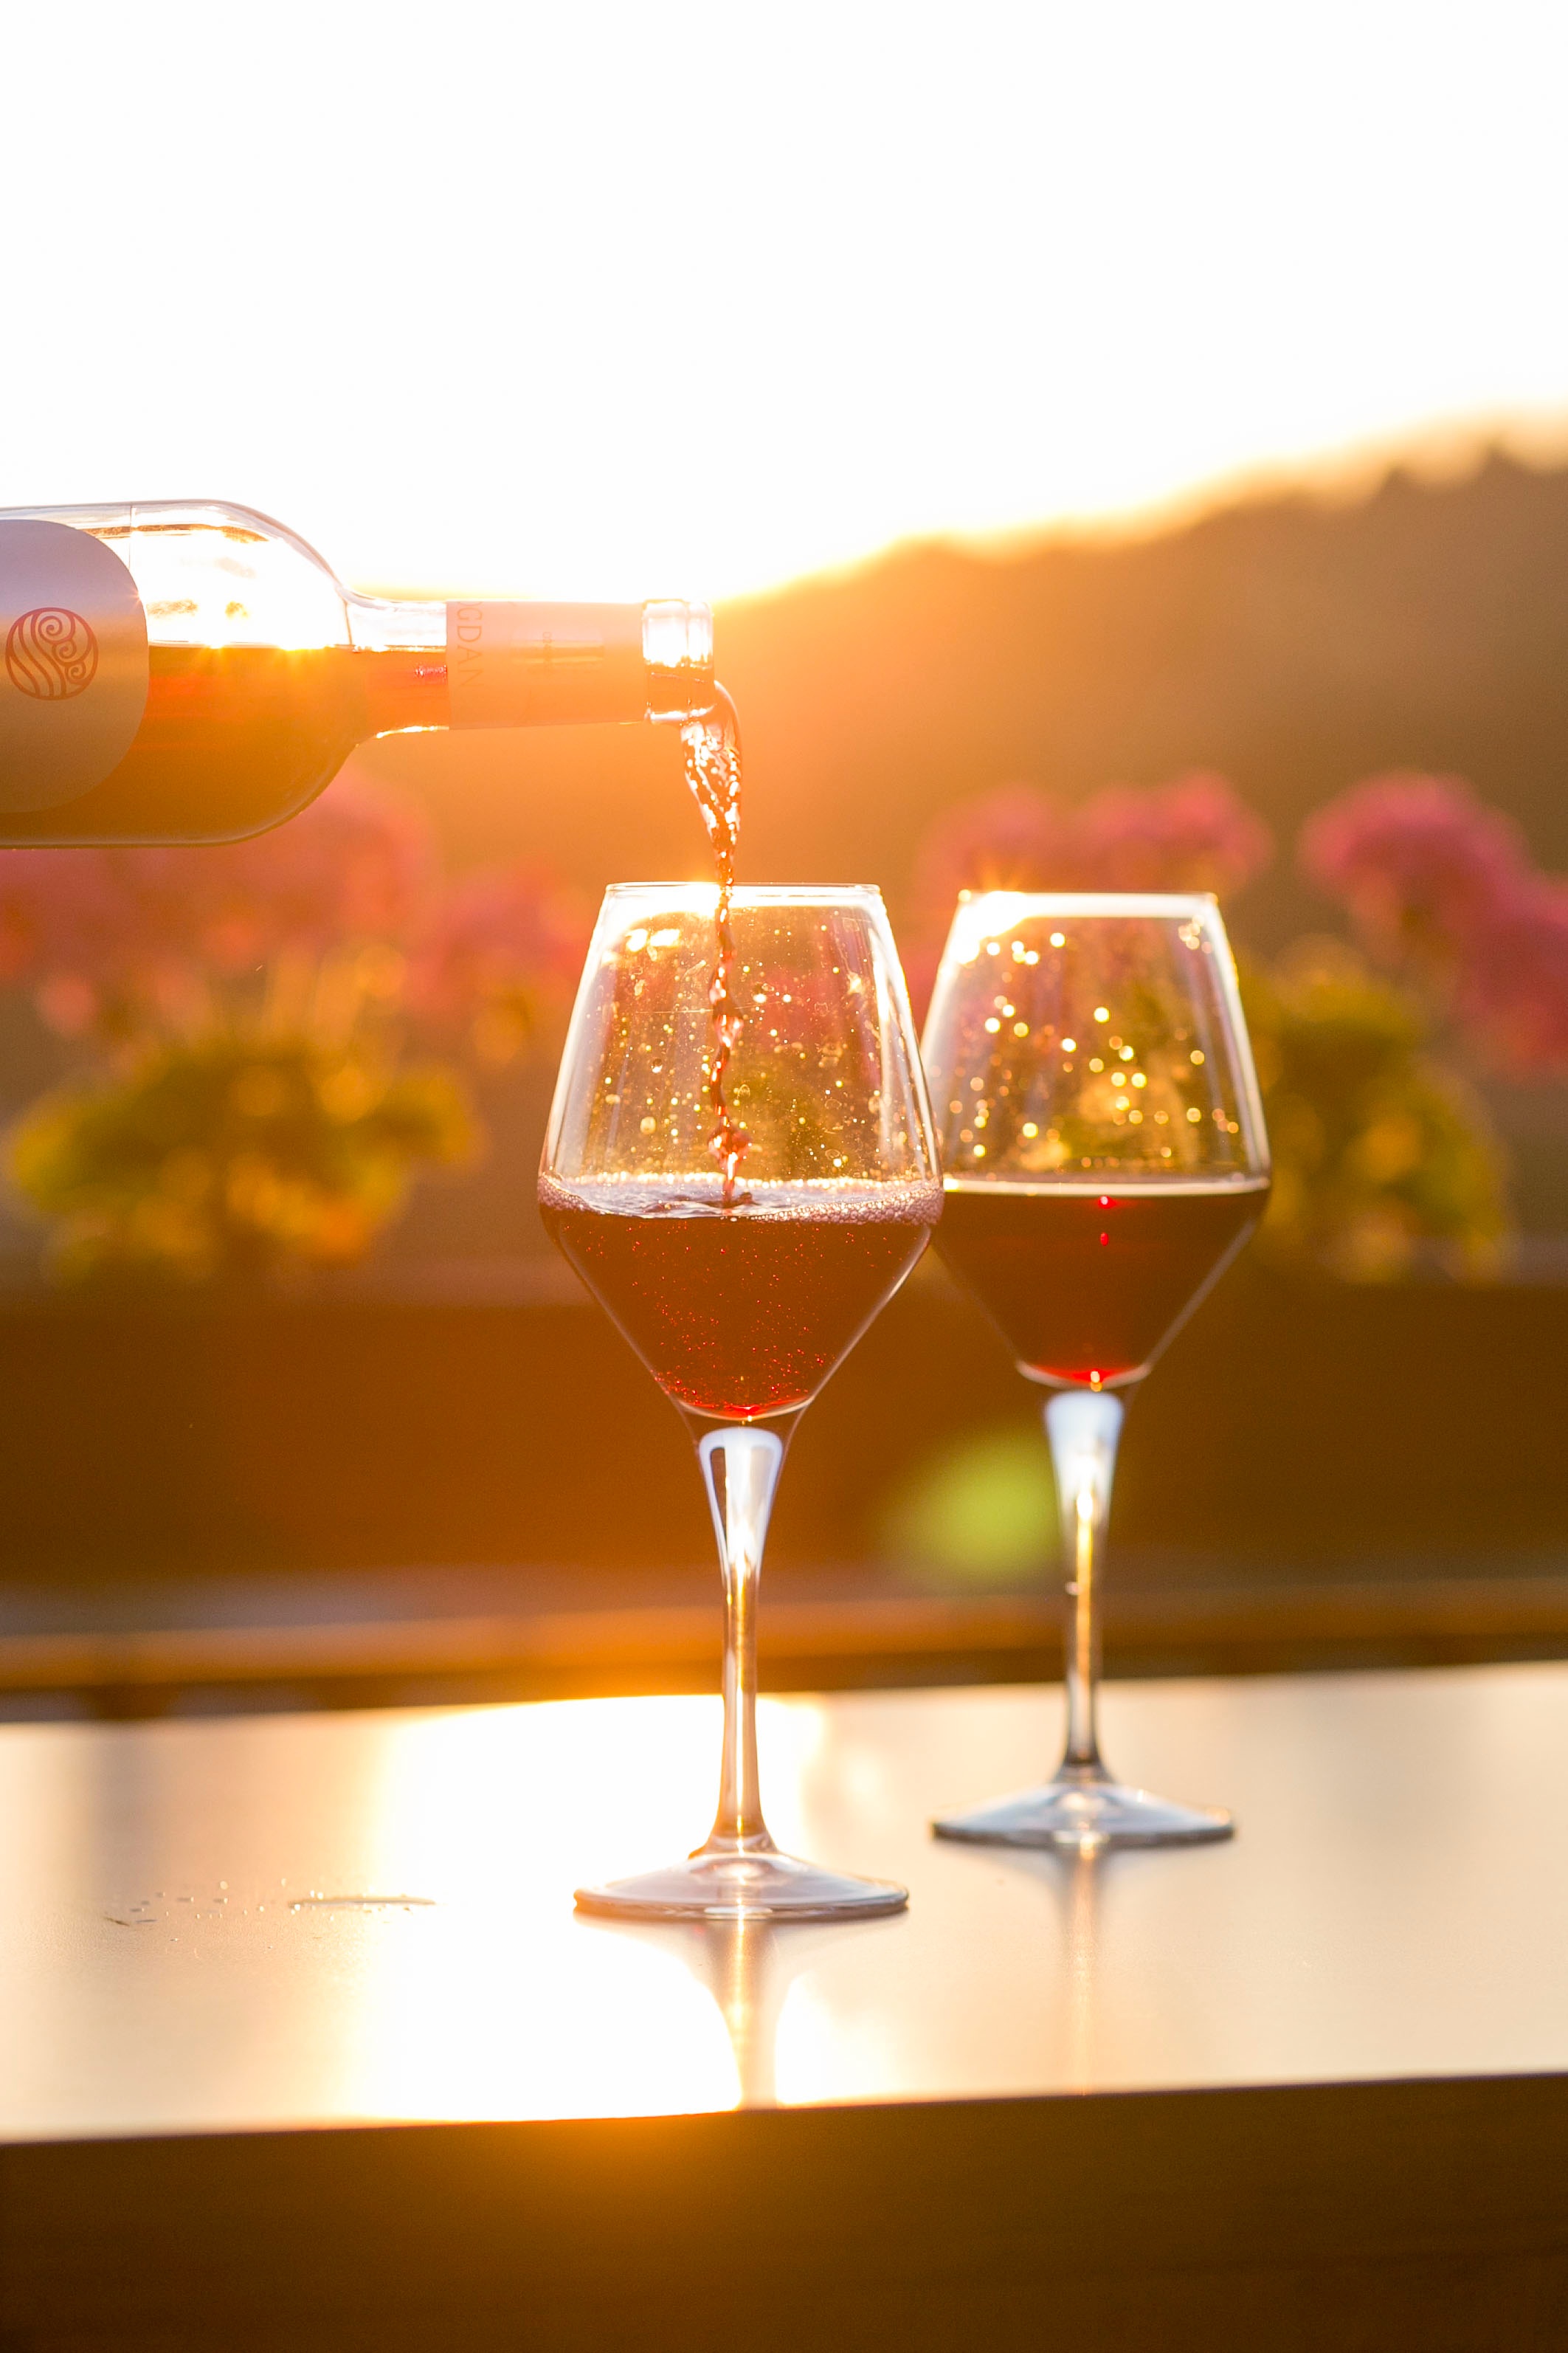
sunset, wine, glass, food, produce, drink, bottle, cocktail, wine glass, liqueur, alcoholic beverage, distilled beverage